Greyhound Half-Way House

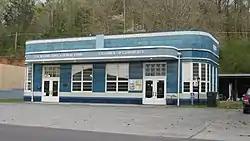
Greyhound Half-Way House, preserved, April 2014

The Greyhound Half-Way House at 124 E. Main Street in Waverly, Tennessee, United States, is a building formerly operated by Greyhound Lines as a Greyhound Half-Way Station.